Gyomaendrőd

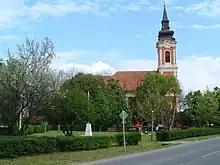
Roman Catholic Church of Saint Emeric

The Roman Catholic Church of Saint Emeric (Szent Imre) in Endrőd was built in 1804 in Late Baroque style. Its patron saint is Prince Saint Emeric who also figured on Endrőd's old coat of arms. The vintage church pews are registered monuments and are especially valuable. Its first foundation stones were laid on 6 November 1798 as the old church in the Templom-zug was too close to the Körös River (only 8 paces away) thus it was in constant danger of flooding. The new church was placed southwards from the old one and farther from the river. Its benediction took place on 5 November 1804 and it was consecrated on 9 May 1824. The stone statues of Saint Peter and Saint Paul were made in Eger in 1808 and placed in niches on the forefront of the church. In those days the church had five bells from which only three are functional today and these are the Saint Stephen, Saint Emeric and the so-called Death bell.